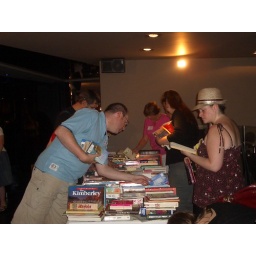
The nototrious book table, the lady in the hat is safrolistics.